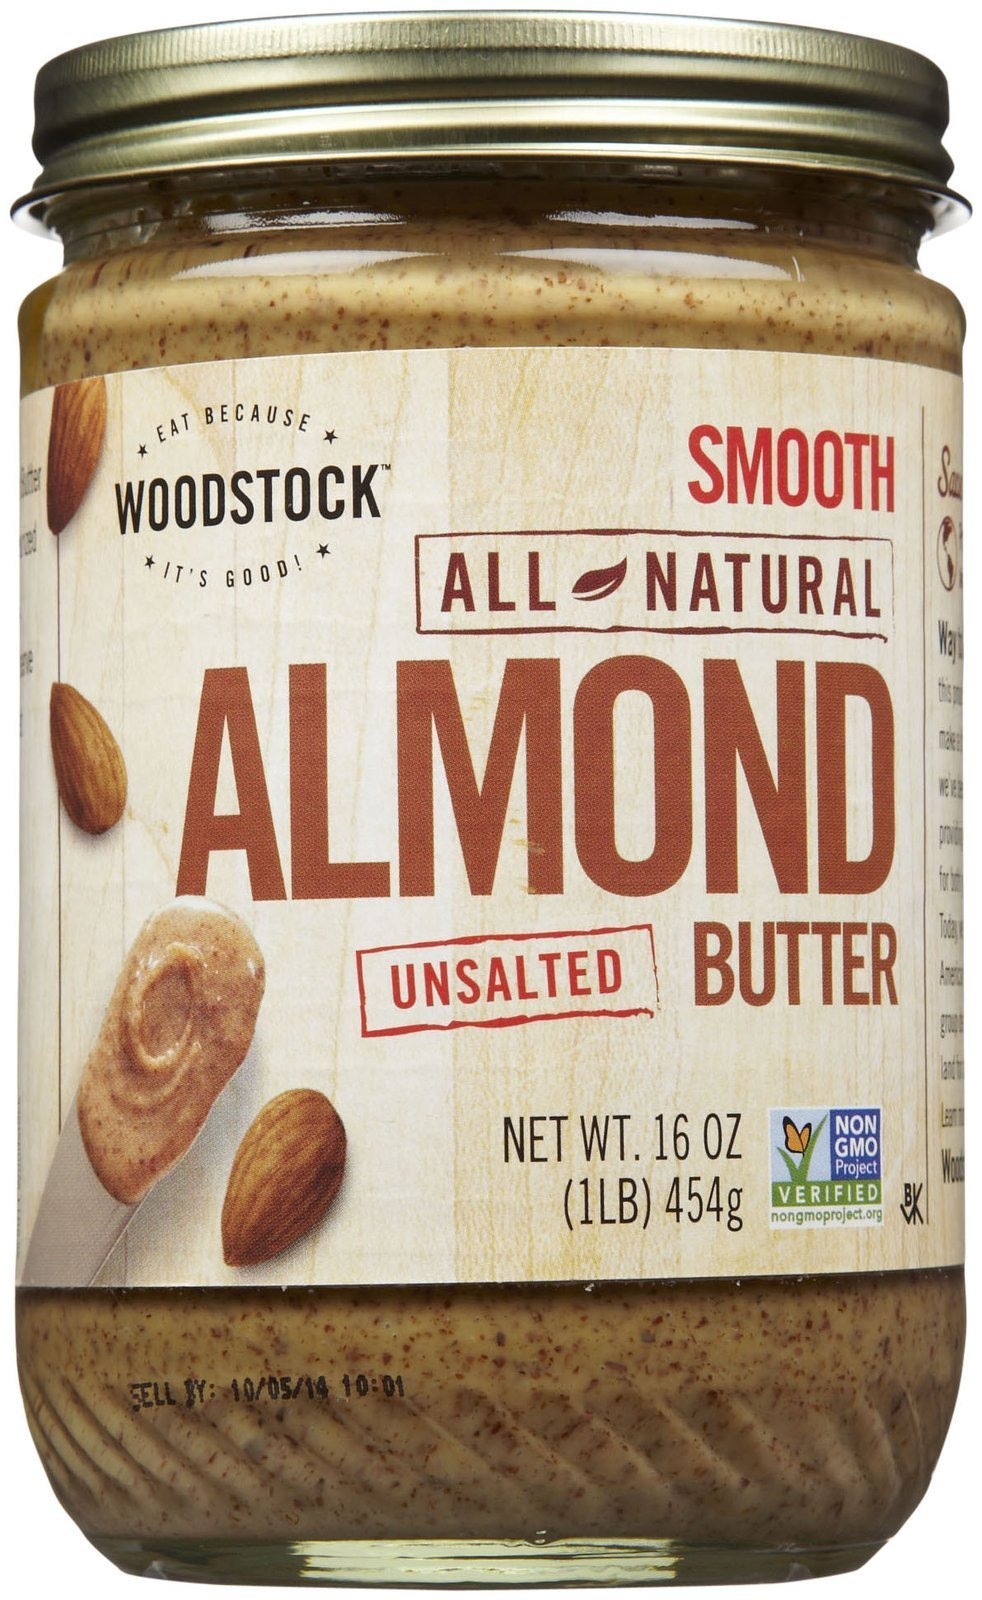
Item Name: Woodstock Smooth Almond Butter, No Salt, 16 oz
Bullet Point 1: No Added Sugars
Bullet Point 2: Gluten Free
Bullet Point 3: Kosher
Product Description: GF Certified Gluten Free gf-finder.com. No added sugar (Not a low calories food. See nutrition information for calories and sugar content). See nutrition information for fat content. Non GMO Project Verified. nongmoproject.org. Eat because Woodstock it's good! Just one ingredient. Stir it up! Oil separation is natural. Here at Woodstock we celebrate foods that make you feel great about what you buy, eat, and serve your family. Our team has been at it for over 30 years bringing passion for Non-GMO and totally delicious food to the table. 100% Quality & trust guarantee. Like it or let us make it right. That's our quality promise. nongmoproject.org. Facebook. Instagram.
Value: 16.0
Unit: Fl Oz

Price: 10.69